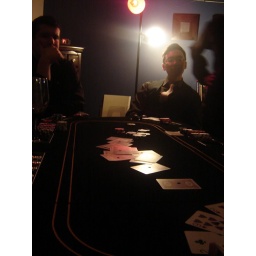
Paul and Alan under the red light at the poker table